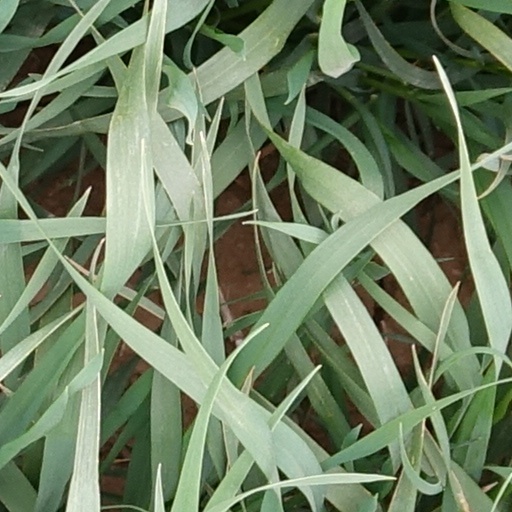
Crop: wheat